Master of the Virgo inter Virgines

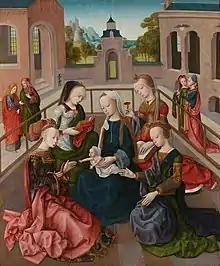
"The Virgin and Child with Four Holy Virgins", Rijksmuseum Amsterdam

The Master of the Virgo inter Virgines was an Early Netherlandish painter and designer of woodcuts active around Delft between 1483 and 1498. He is named for "The Virgin and Child with Four Holy Virgins", an altarpiece of the "Virgin with Saints Catherine, Cecilia, Ursula, and Barbara" which formerly hung in the convent of Konigsveld, but which is now in the Rijksmuseum in Amsterdam. He was first distinguished individually in 1903; based upon the style of the altarpiece a considerable body of work has since been built up. The Master has been described as the most uncompromisingly "realist" of his contemporaries, and not at all concerned with elegance; he has also been called a forerunner of the Dutch school of painting.